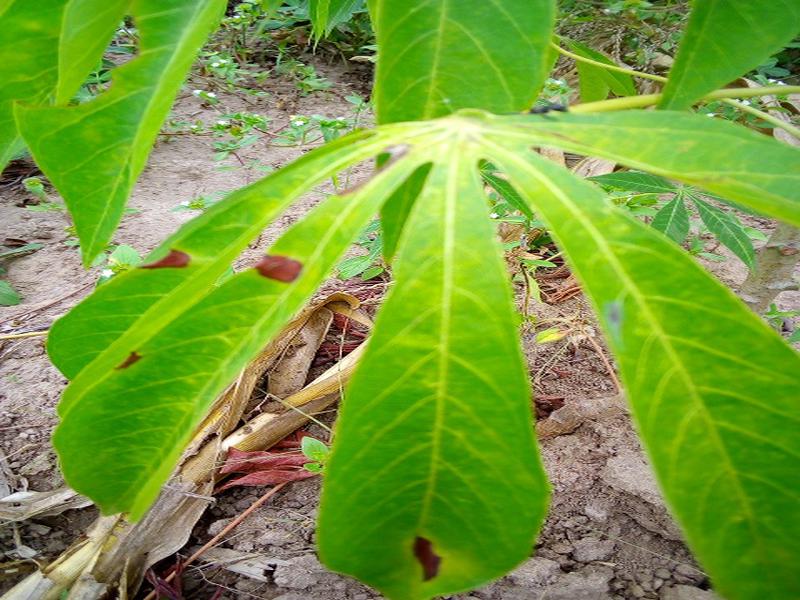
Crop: cassava
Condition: brown_streak_disease